Gajalu

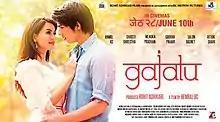

Gajalu is a Nepali movie that depicts the life of living goddess Kumari after her retirement. Shristi Shrestha plays the role of Sujata Shakya, a former Kumari. The movie is about her friendship with her six friends who happen to change her life. This movie is partly inspired by novel named Half Girlfriend by Chetan Bhagat.